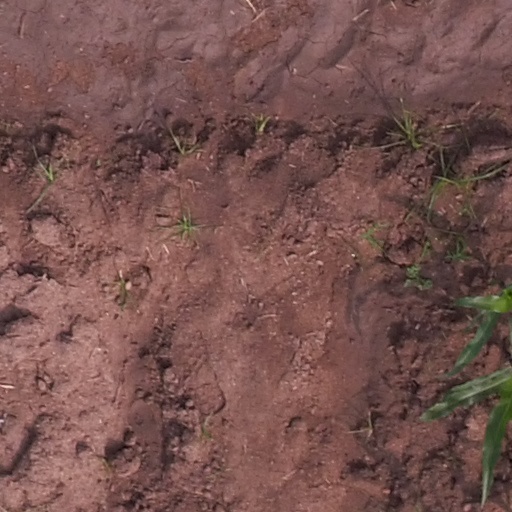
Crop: maize; corn